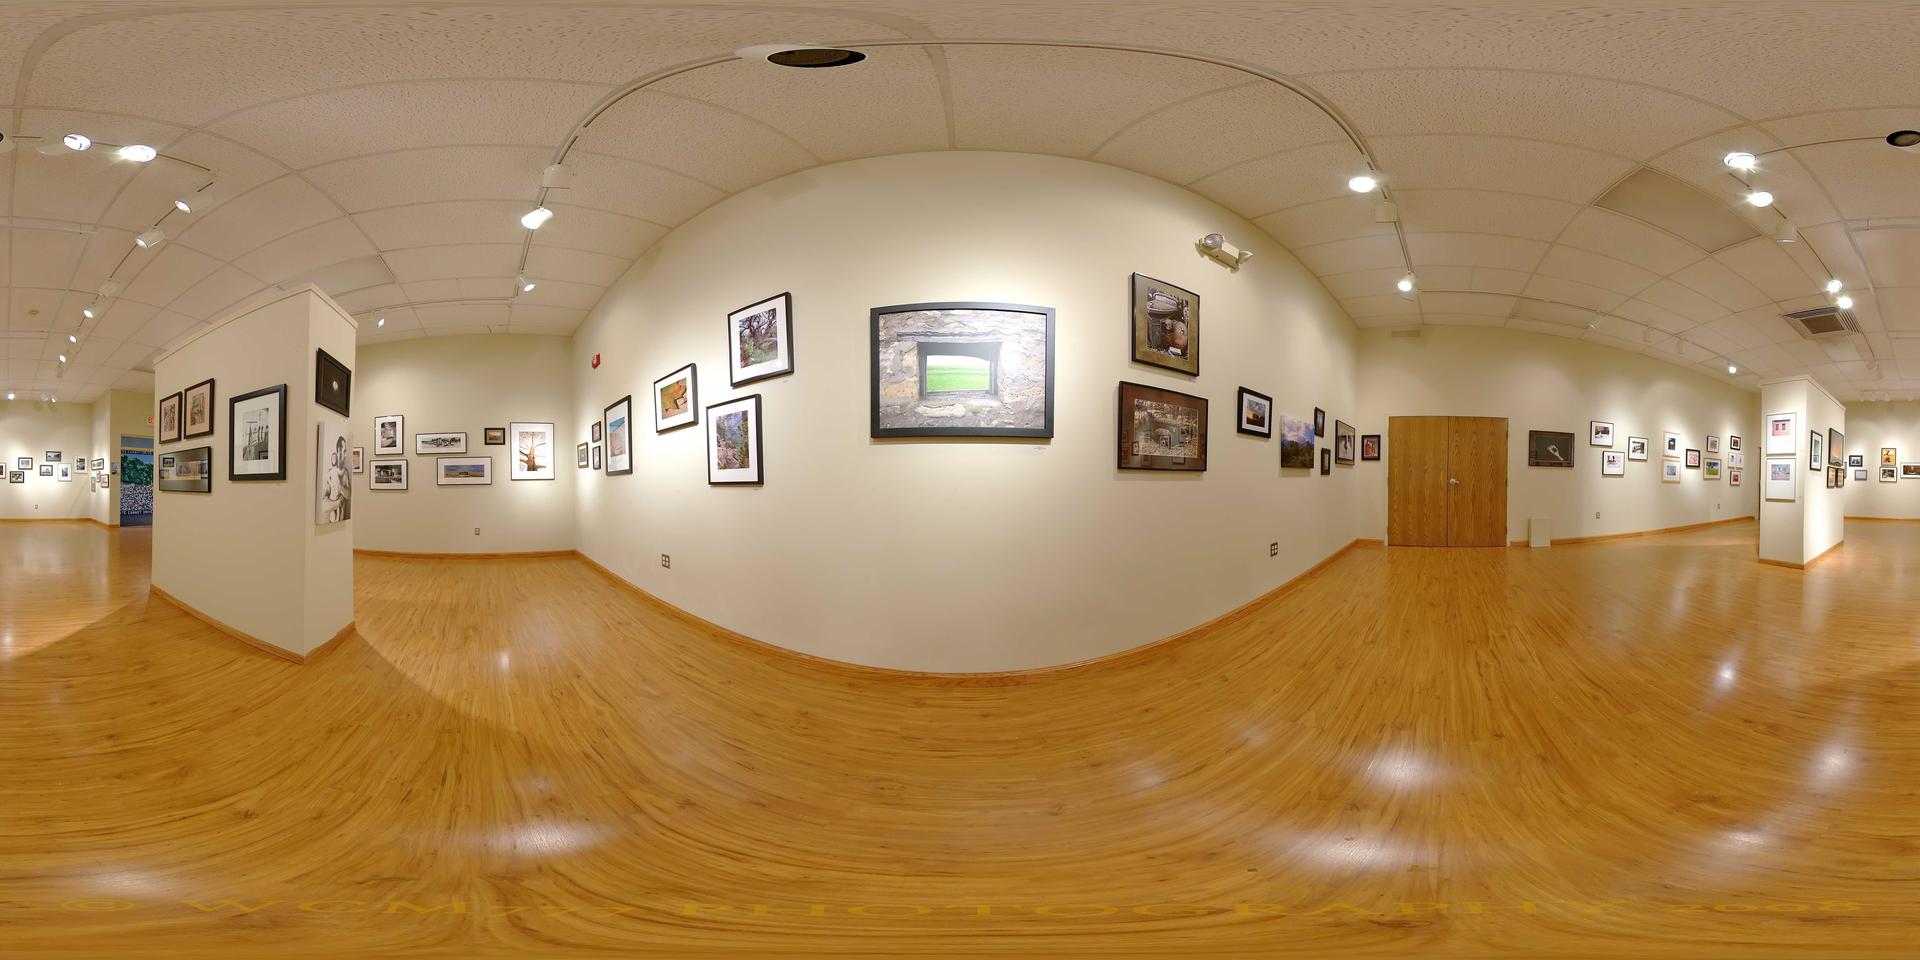
Referred object: the wooden door

Referred object: turn right to face the double wooden doors

Referred object: The emergency light fixture mounted above the framed photograph on the right wall.